Brockton Edison Electric Illuminating Company Power Station

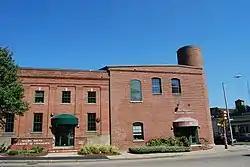

Brockton Edison Electric Illuminating Company Power Station or "Brockton Edison Company - Old Power Station" is a historic power plant at 70 School Street in Brockton, Massachusetts. It was one of the earliest power plants built by Thomas Edison.